José Paranhos, Baron of Rio Branco

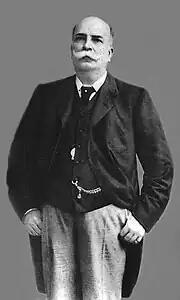
The Baron of Rio Branco in 1875.

In 1889, Emperor Pedro II of Brazil ennobled him as the Baron of Rio Branco ("Barão do Rio Branco"), a few days before the proclamation of the republic. Rio Branco continued to use the title throughout his life, despite governmental prohibition, because of his monarchist beliefs . Being a monarchist, however, was no impediment for his success as a diplomat: the Baron of Rio Branco reached the heights of his career during the Republic, when he acted as Minister of Foreign Affairs for 10 years and settled all of Brazil's remaining border disputes by peaceful means.